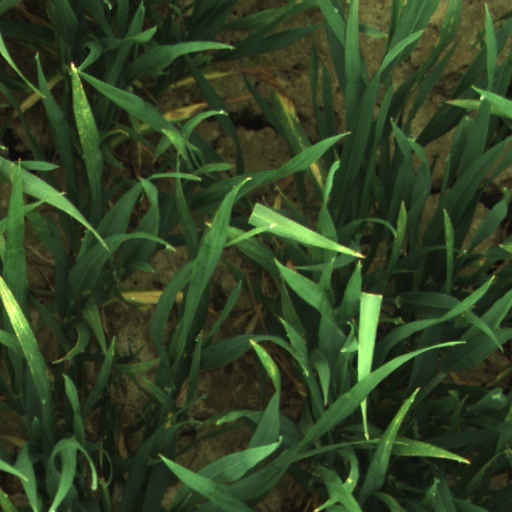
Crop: wheat